Murray Mexted

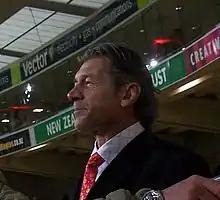
Mexted in 2006

Murray Graham Mexted (born 5 September 1953) is a former New Zealand rugby union player who played 34 consecutive tests for the All Blacks from 1979 to 1985. He also played 38 non-test games including 7 as captain. During his time with the All Blacks, he wore the number eight jersey and was considered an excellent ball winner and an effective defender.